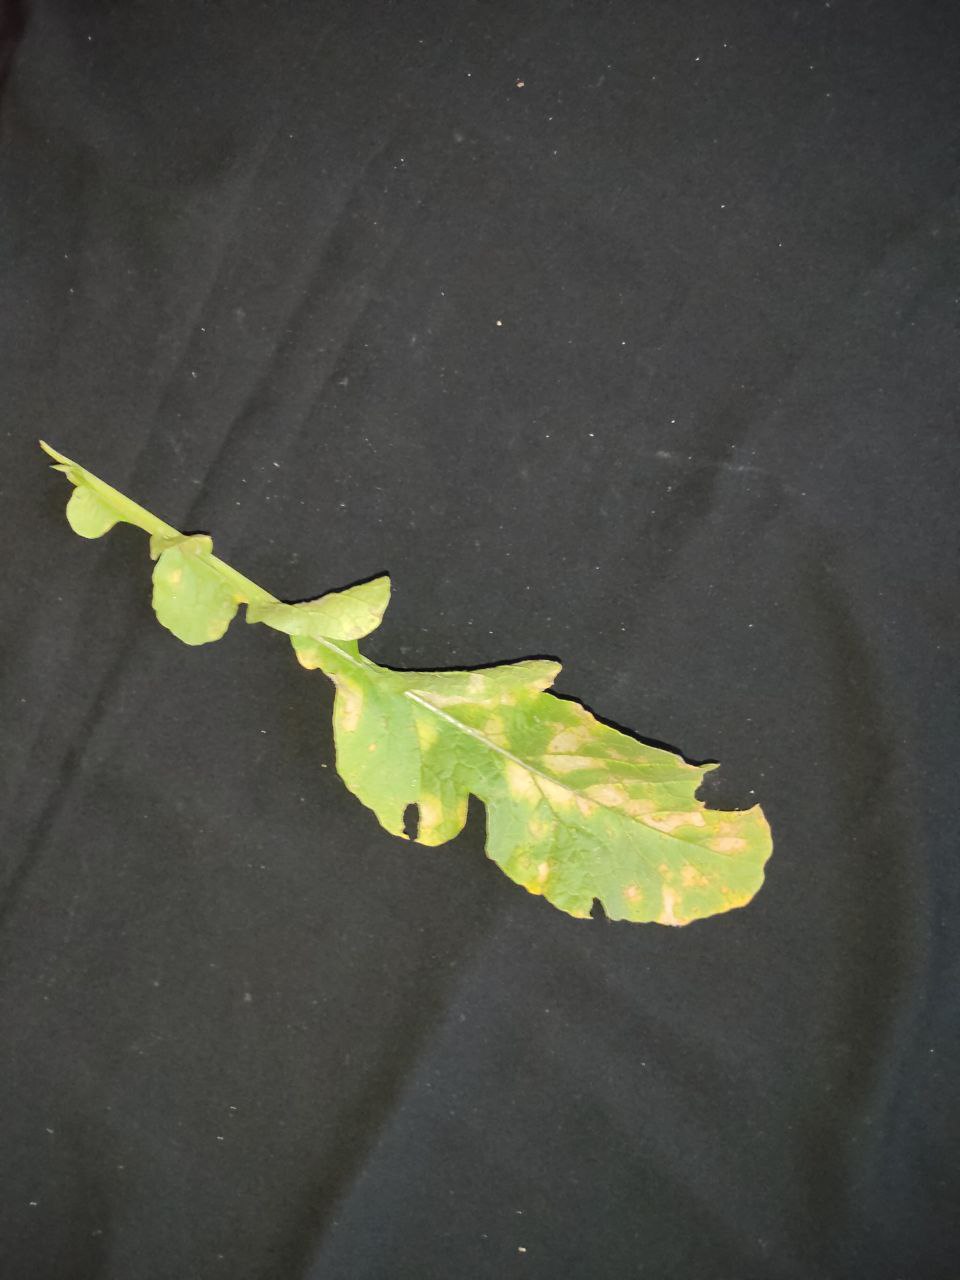
Label: Mosaic virus